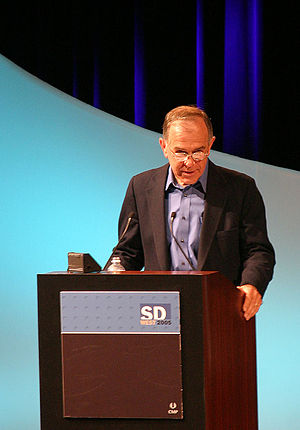
Styresystem / Elementer i et styresystem
Steven Bourne lagde navn til den første moderne shell
Styresystemet, eller operativsystemet, ofte forkortet OS, er noget af det grundlæggende programmel i en computer og er samtidig et meget komplekst stykke software. Populært sagt dirigerer styresystemet alle computerens forskellige enheder. Det sætter hardwaren i stand til at udveksle data.